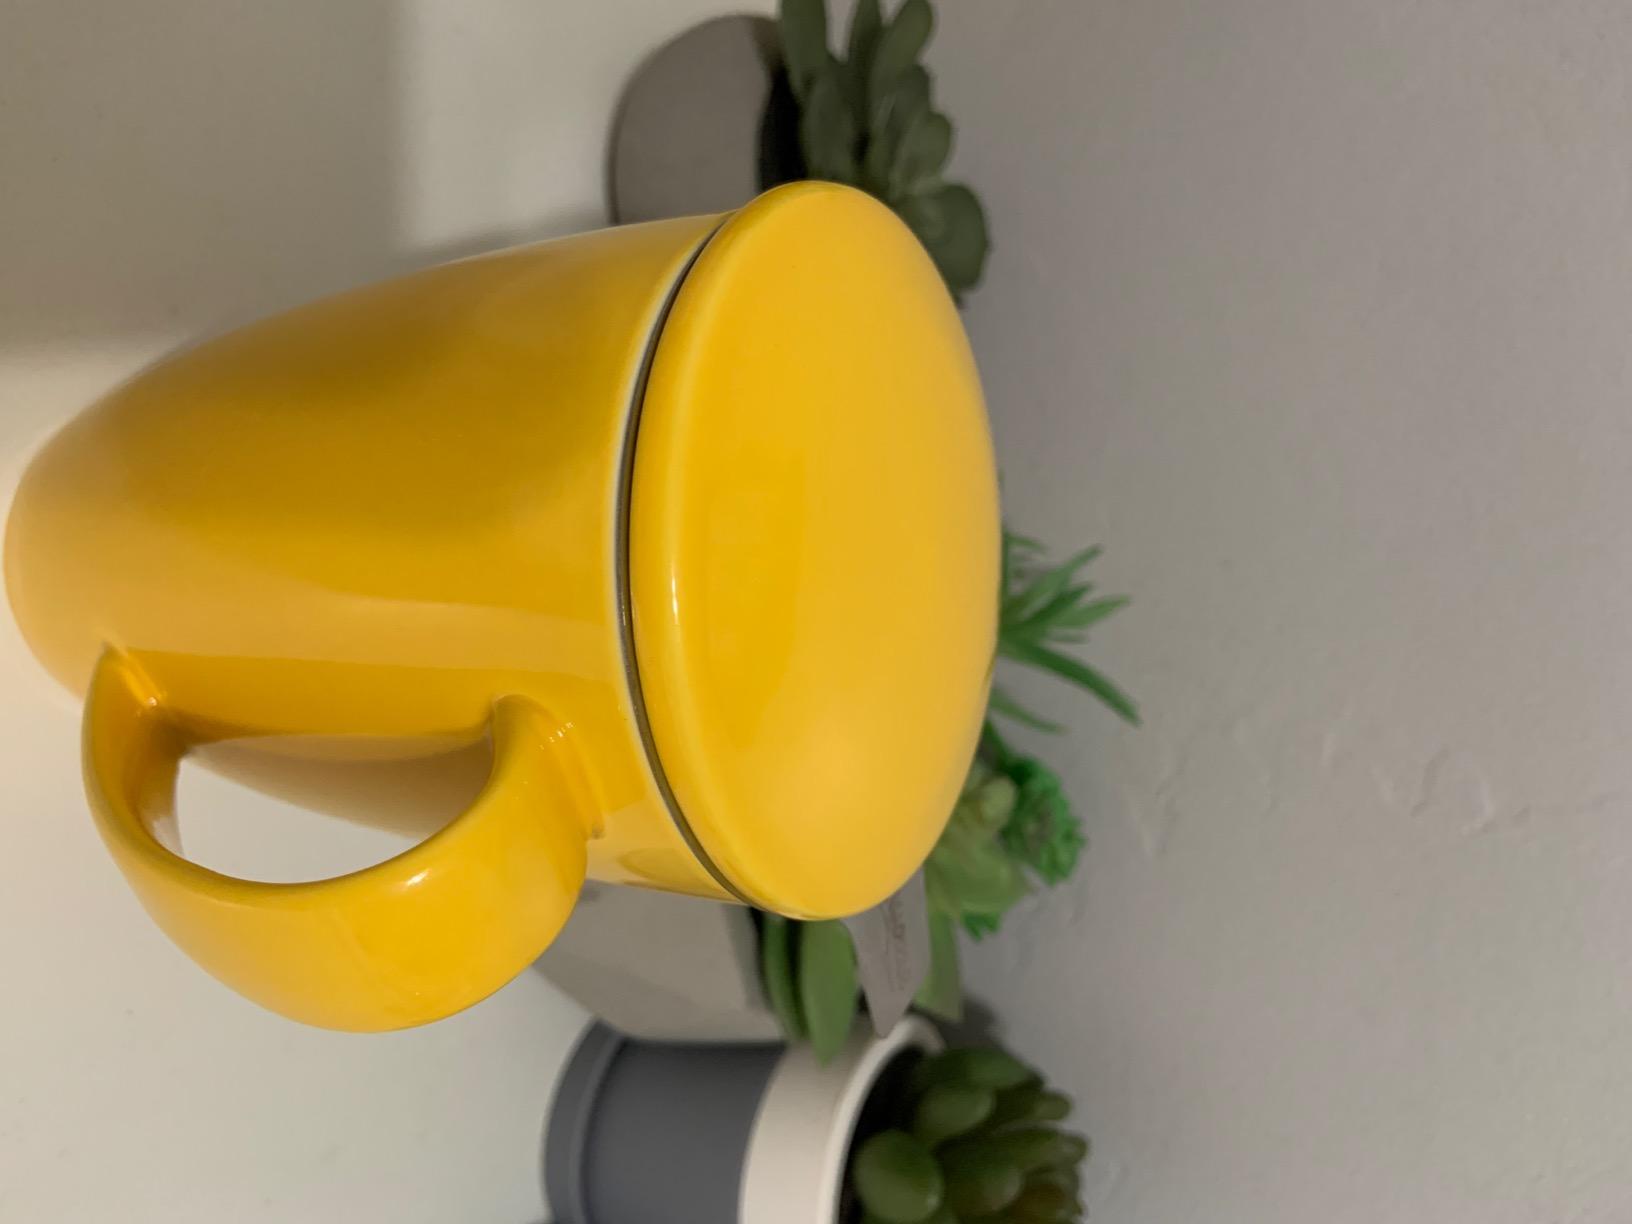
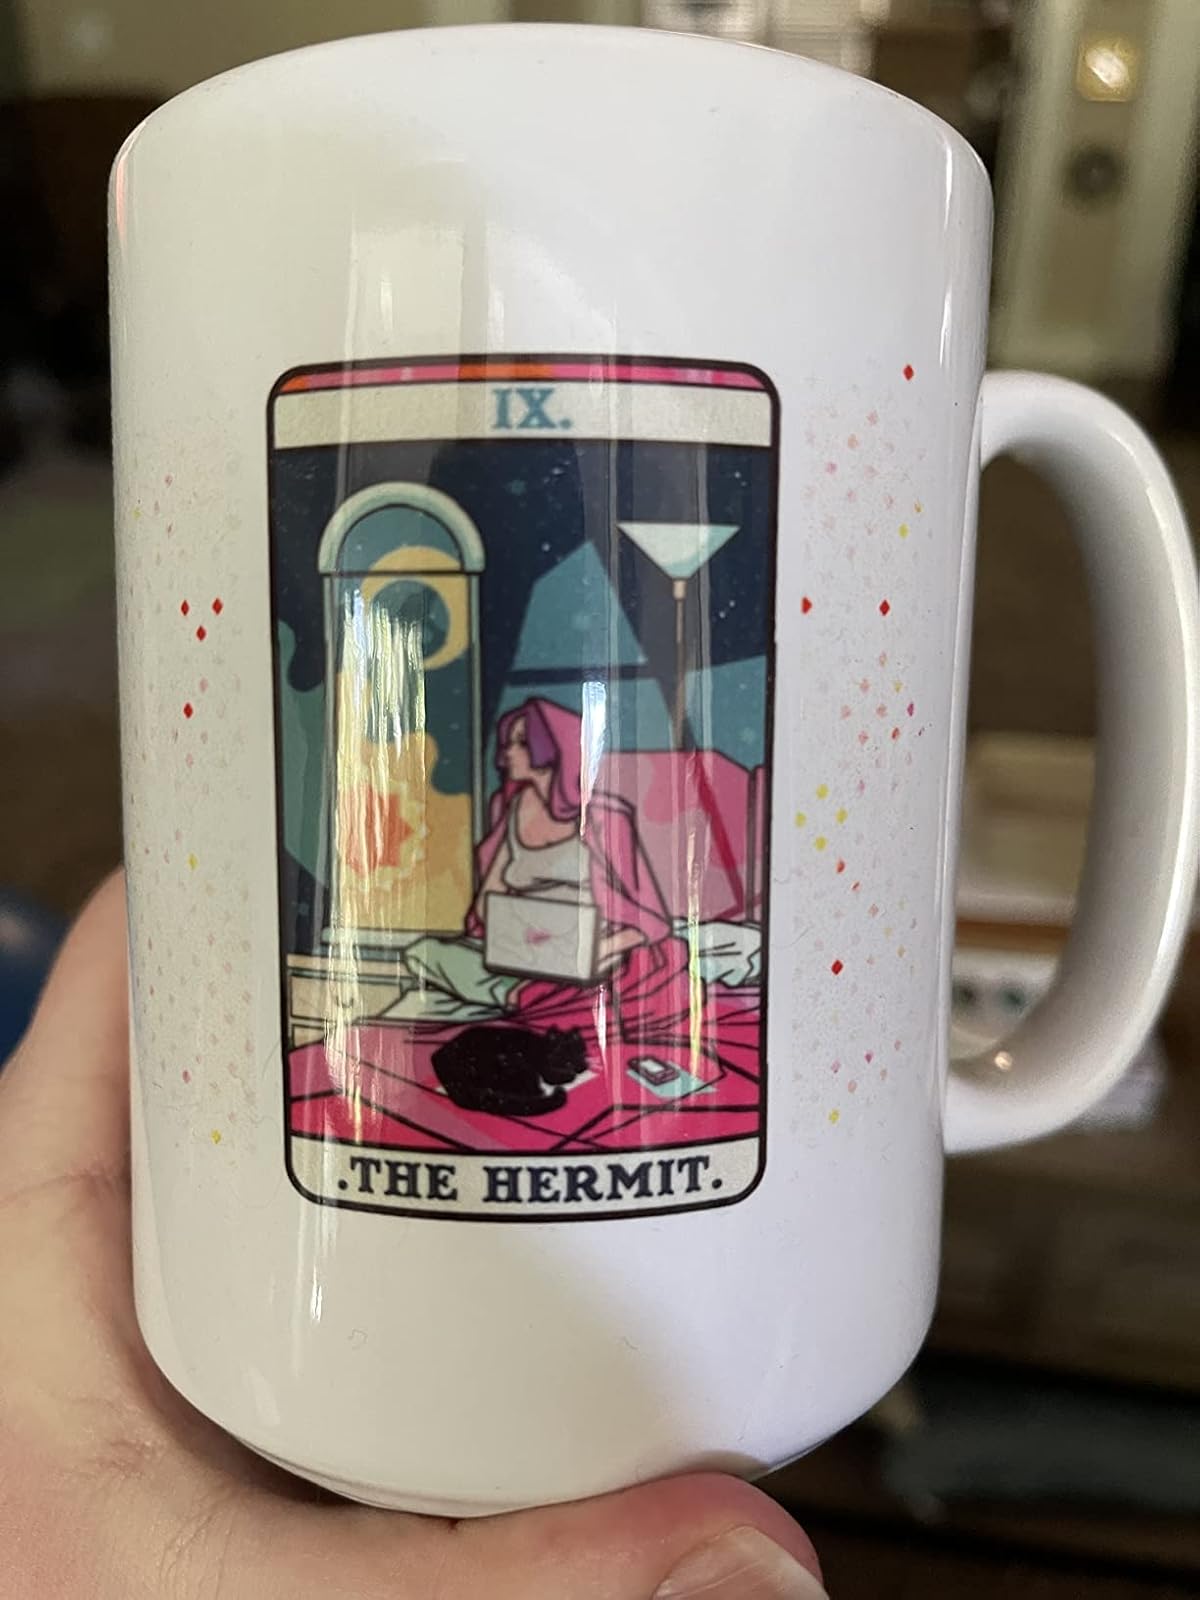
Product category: items_mug
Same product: no